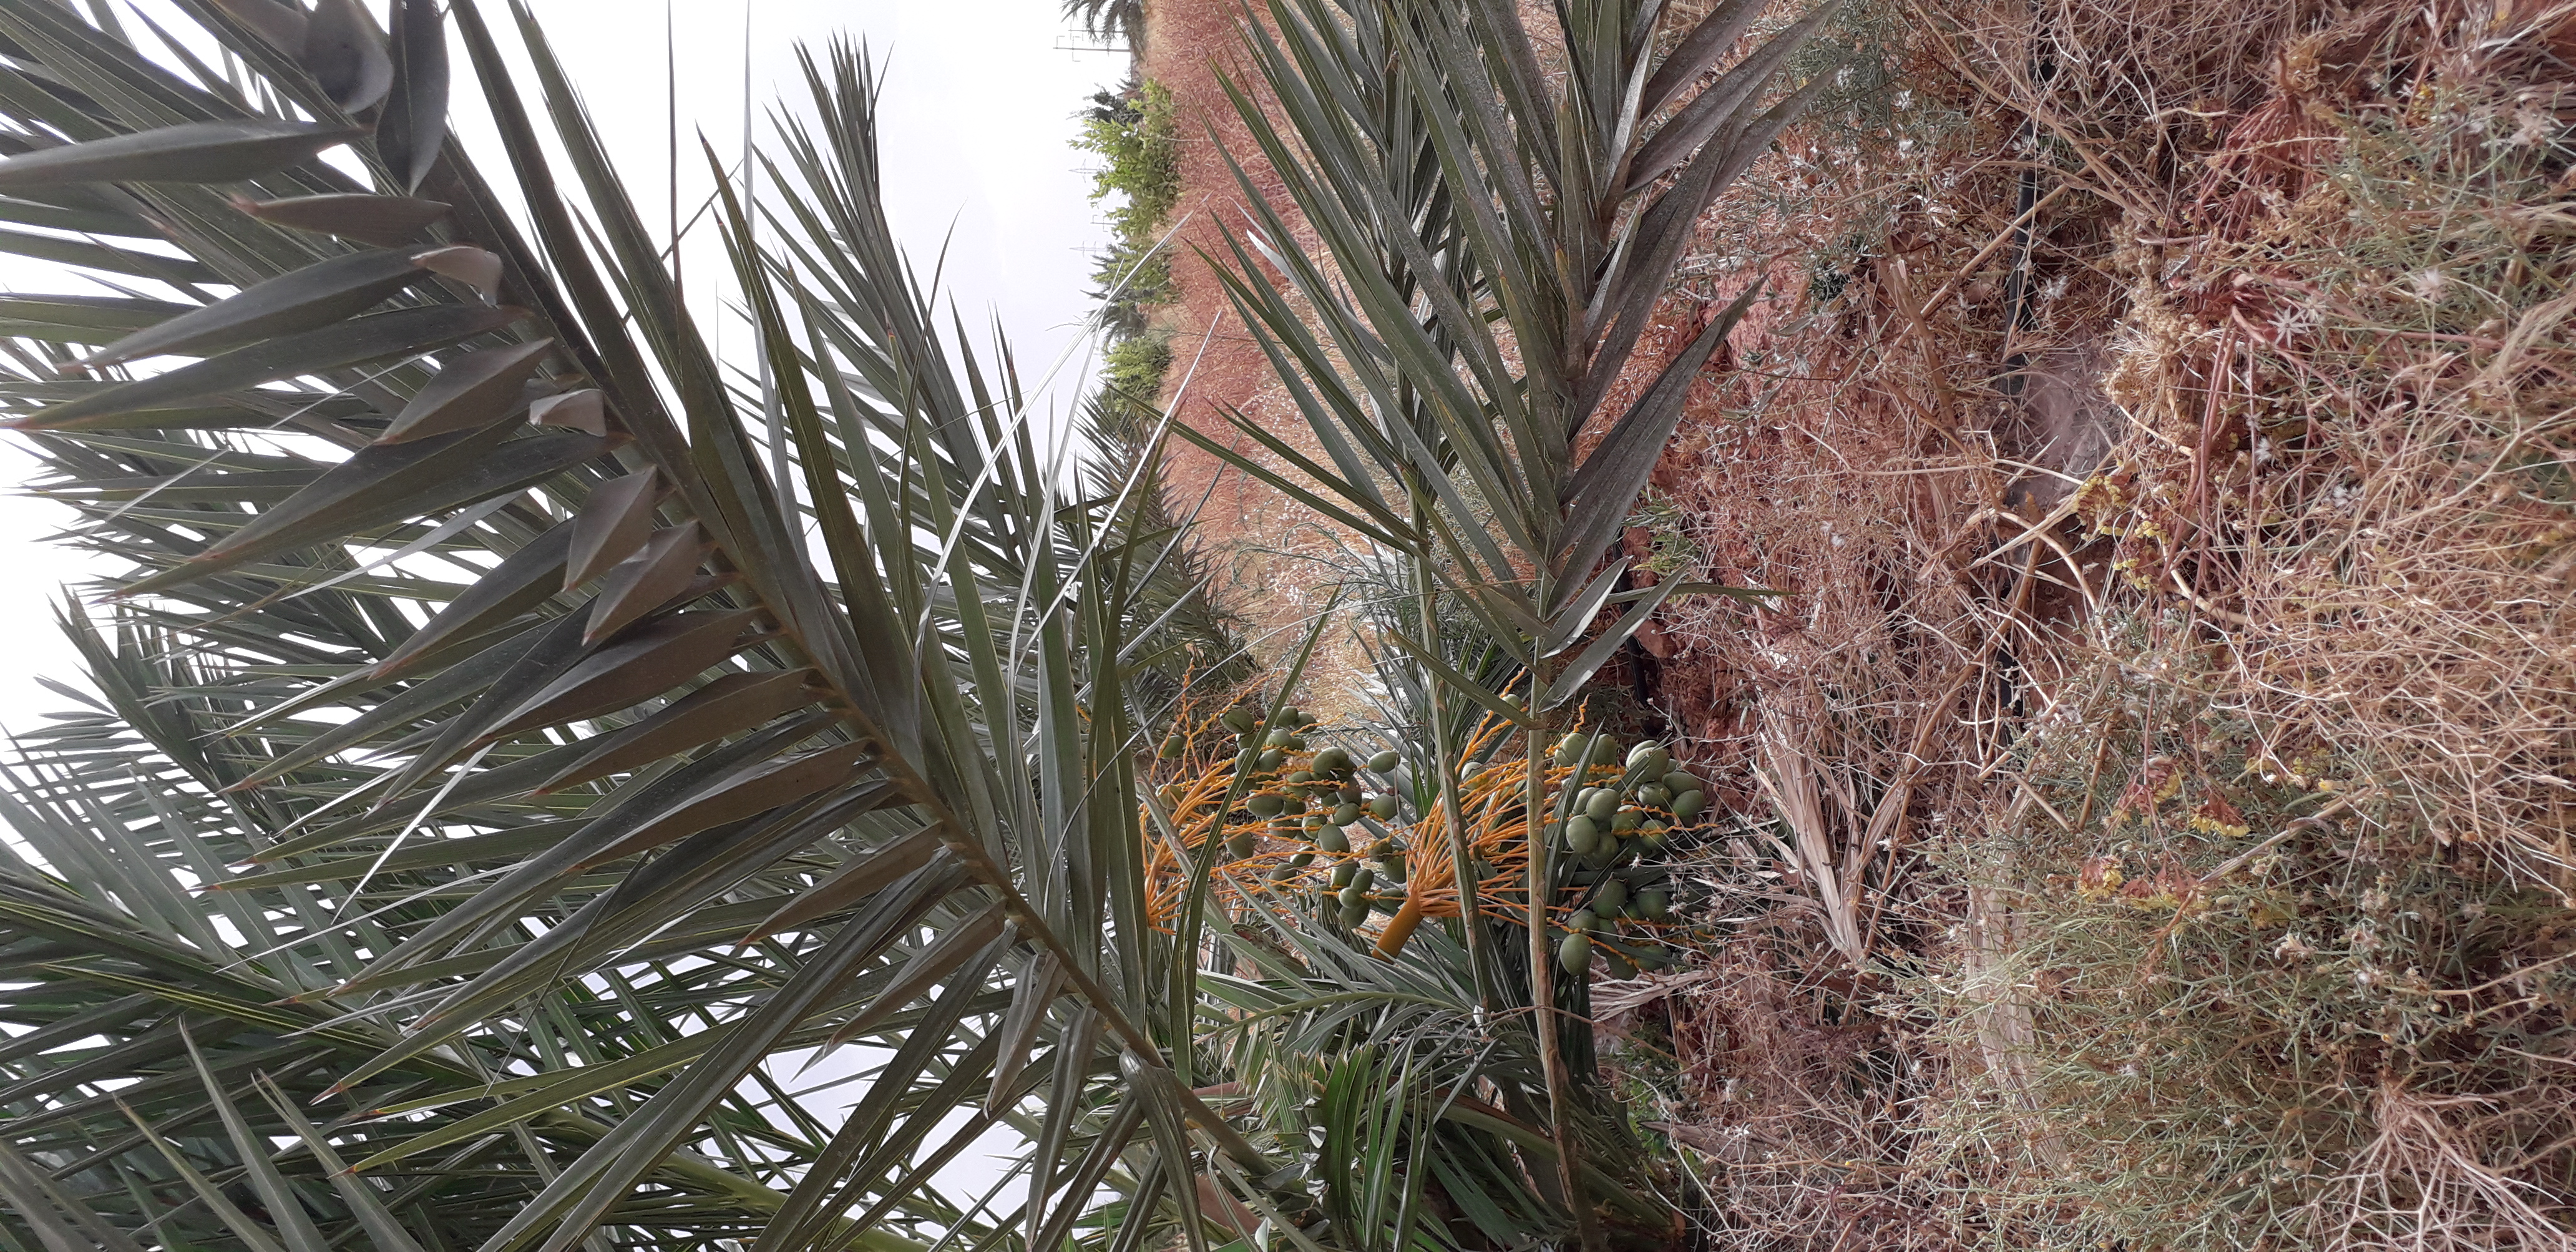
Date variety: Boumajhoul